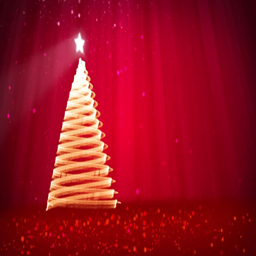
red big christmas tree from glow shiny particles on the left side of screen .